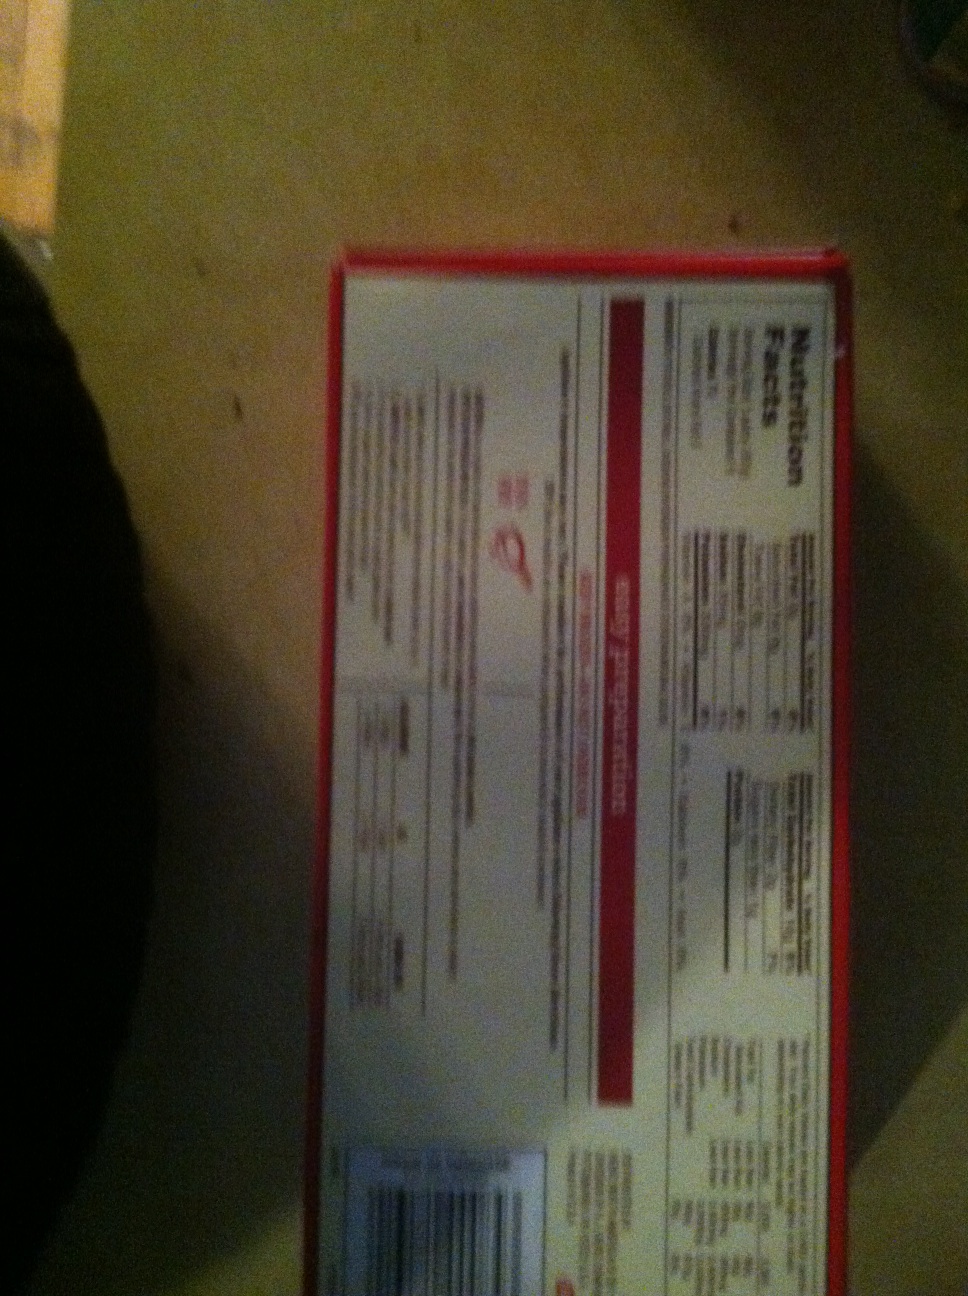Question: I need the directions on this recipe, Thank you.
Answer: unanswerable